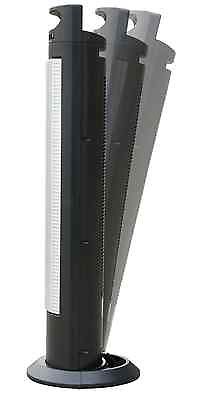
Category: fan